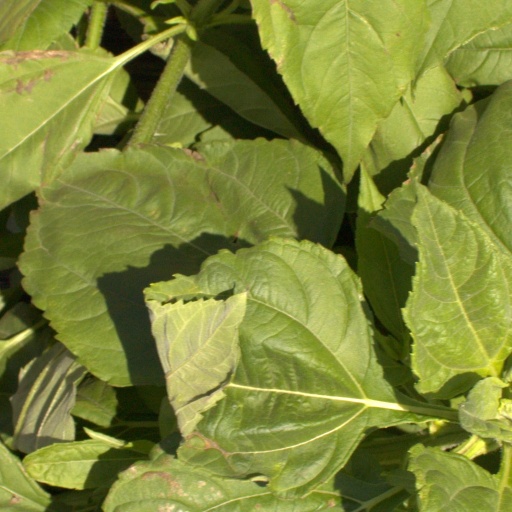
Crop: Jerusalem artichoke